Army of the Socialist Republic of Romania

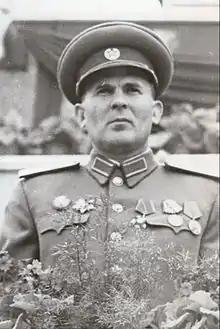
Sălăjan on May Day in 1953. Sălăjan served as the second Chief of the General Staff and the second Minister of National Defence

Several other branches were not part of the Ministry of National Defense but were directly controlled by the Romanian Army or the PCR: